Sculpture in Scotland

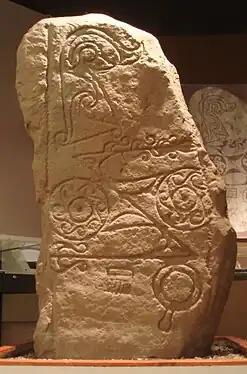
The Dunnichen Stone, a Class I incised stone, with double disc and z-rod, mirror and comb and flower Pictish symbols

The Picts were a large tribal confederation of Celtic peoples during the Late Iron Age and Early Medieval periods living in what is now eastern and northern Scotland. Among the most important survivals of Pictish culture are about 250 carved stones. They have been assigned by scholars to three classes. Class I stones are those thought to date to the period up to the seventh century and are the most numerous group. The stones are largely unshaped and include incised symbols of animals such as fish and the Pictish beast, everyday objects such as mirrors, combs and tuning forks and abstract symbols defined by names including v-rod, double disc and z-rod. They are found between from the Firth of Forth to Shetland. The greatest concentrations are in Sutherland, around modern Inverness and Aberdeen. Examples include the Dunrobin (Sutherland) and Aberlemno stones (Angus).